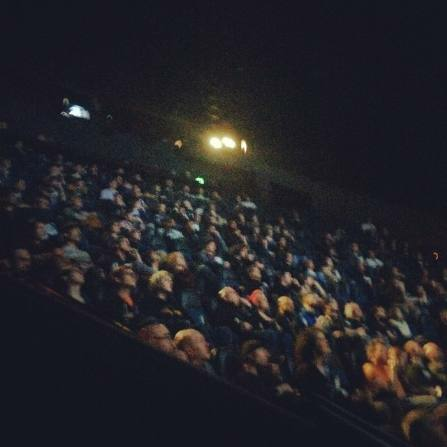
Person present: Yes